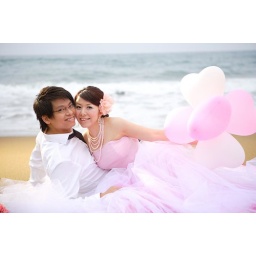
Balloons we bought in taiwan too la, luckily we choose pink and white, which again match my dress